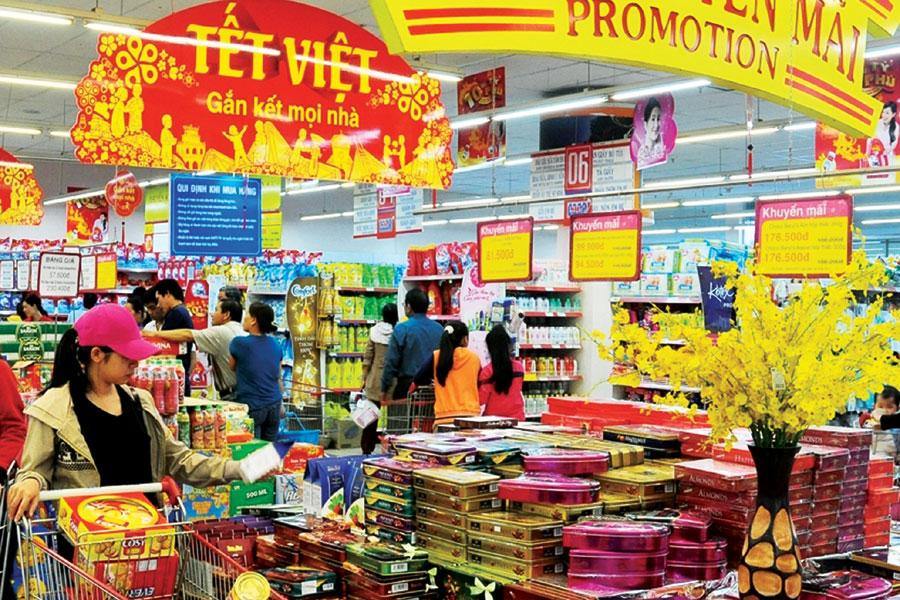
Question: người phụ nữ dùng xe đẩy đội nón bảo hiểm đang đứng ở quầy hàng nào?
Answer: quầy bán kẹo